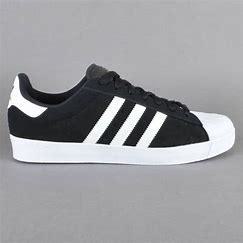
Brand: adidas
Model: Superstar Skate